Volkswagen

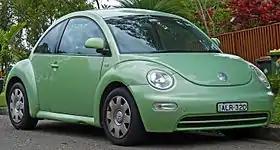
The Volkswagen New Beetle

While Volkswagen's range of cars soon became similar to that of other large European car makers, the Golf has been the mainstay of the Volkswagen line-up since its introduction, and the mechanical basis for several other cars of the company. There have been eight generations of the Volkswagen Golf, the first of which was produced from the summer of 1974 until the autumn of 1983 (sold as the Rabbit in the United States and Canada and as the Caribe in Latin America). Its chassis also spawned the Volkswagen Scirocco sport coupe, Volkswagen Jetta saloon/sedan, Volkswagen Golf Cabriolet convertible, and Volkswagen Caddy pick-up. North American production of the Rabbit commenced at the Volkswagen Westmoreland Assembly Plant near New Stanton, Pennsylvania in 1978. It would be produced in the United States as the Rabbit until the spring of 1984. The second-generation Golf hatchback/Jetta sedan ran from October 1983 until the autumn of 1991, and a North American version produced at Westmoreland Assembly went on sale at the start of the 1985 model year. The production numbers of the first-generation Golf has continued to grow annually in South Africa as the Citi Golf, with only minor modifications to the interior, engine and chassis, using tooling relocated from the New Stanton, Pennsylvania plant when that site began to build the Second Generation car.